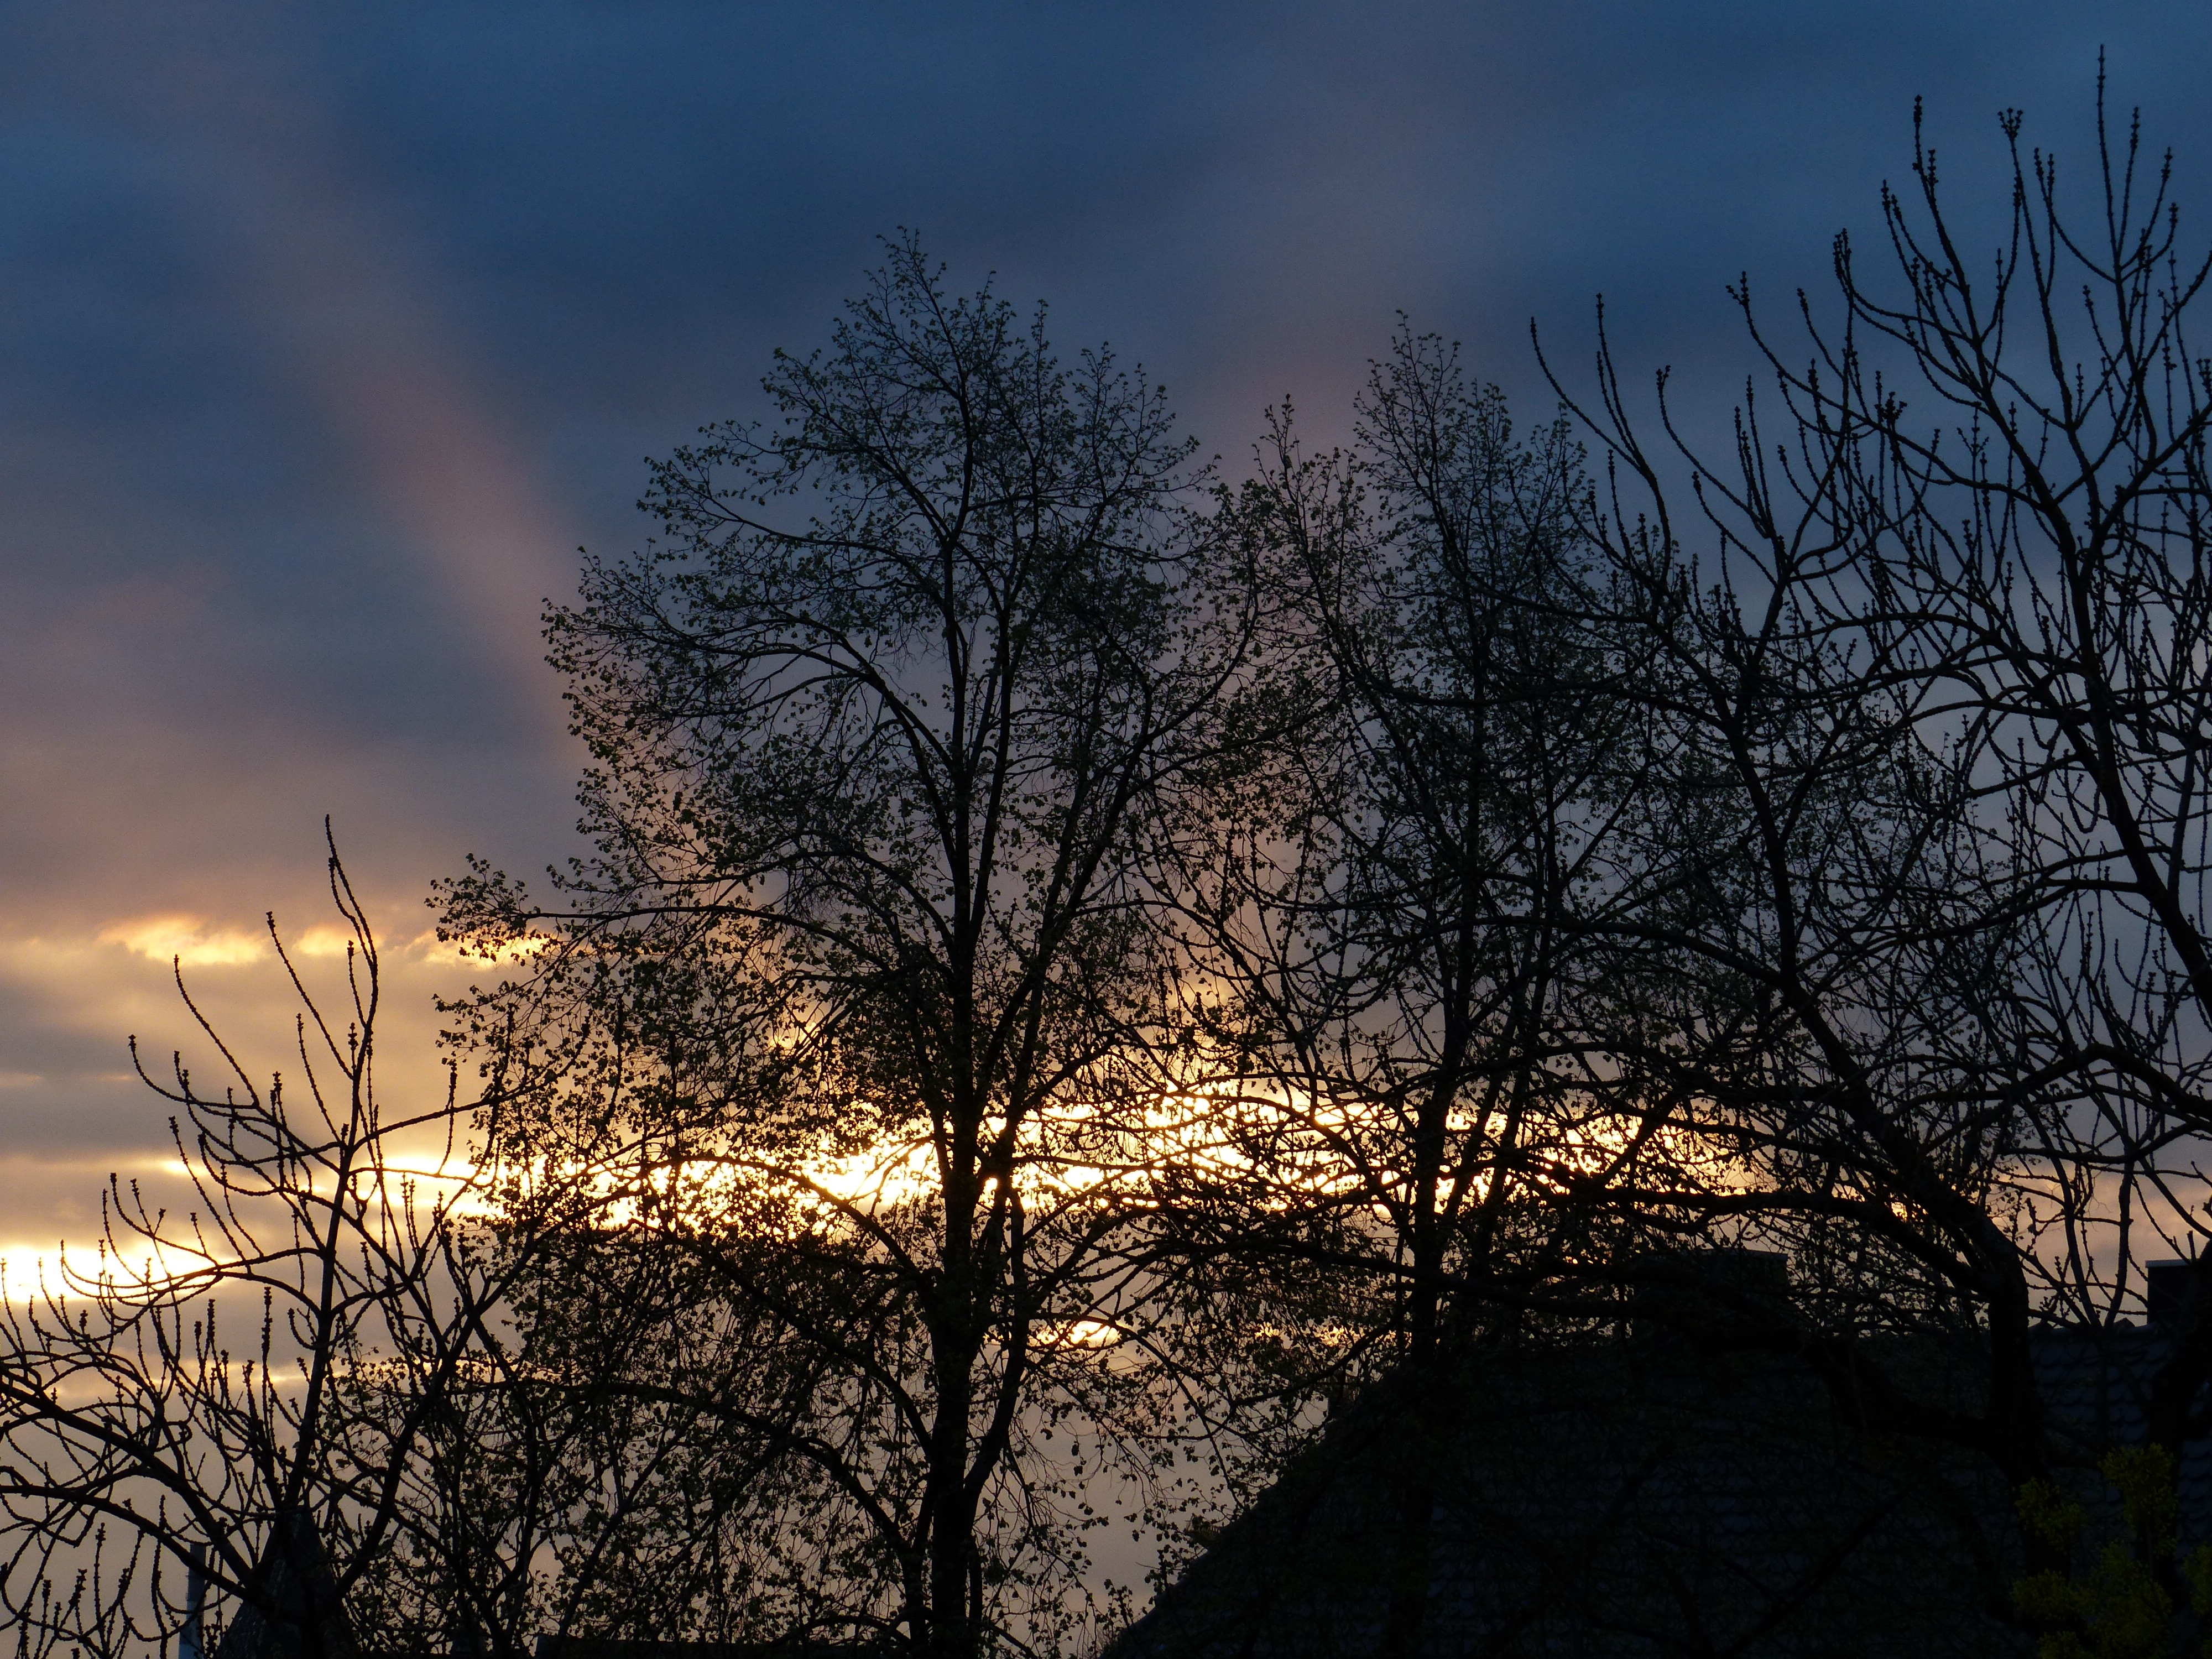
tree, nature, branch, snow, winter, light, cloud, plant, sky, sun, sunrise, sunset, night, sunlight, morning, dawn, atmosphere, dusk, evening, reflection, autumn, weather, romantic, darkness, season, trees, mood, idyll, sunbeam, atmospheric phenomenon, woody plant